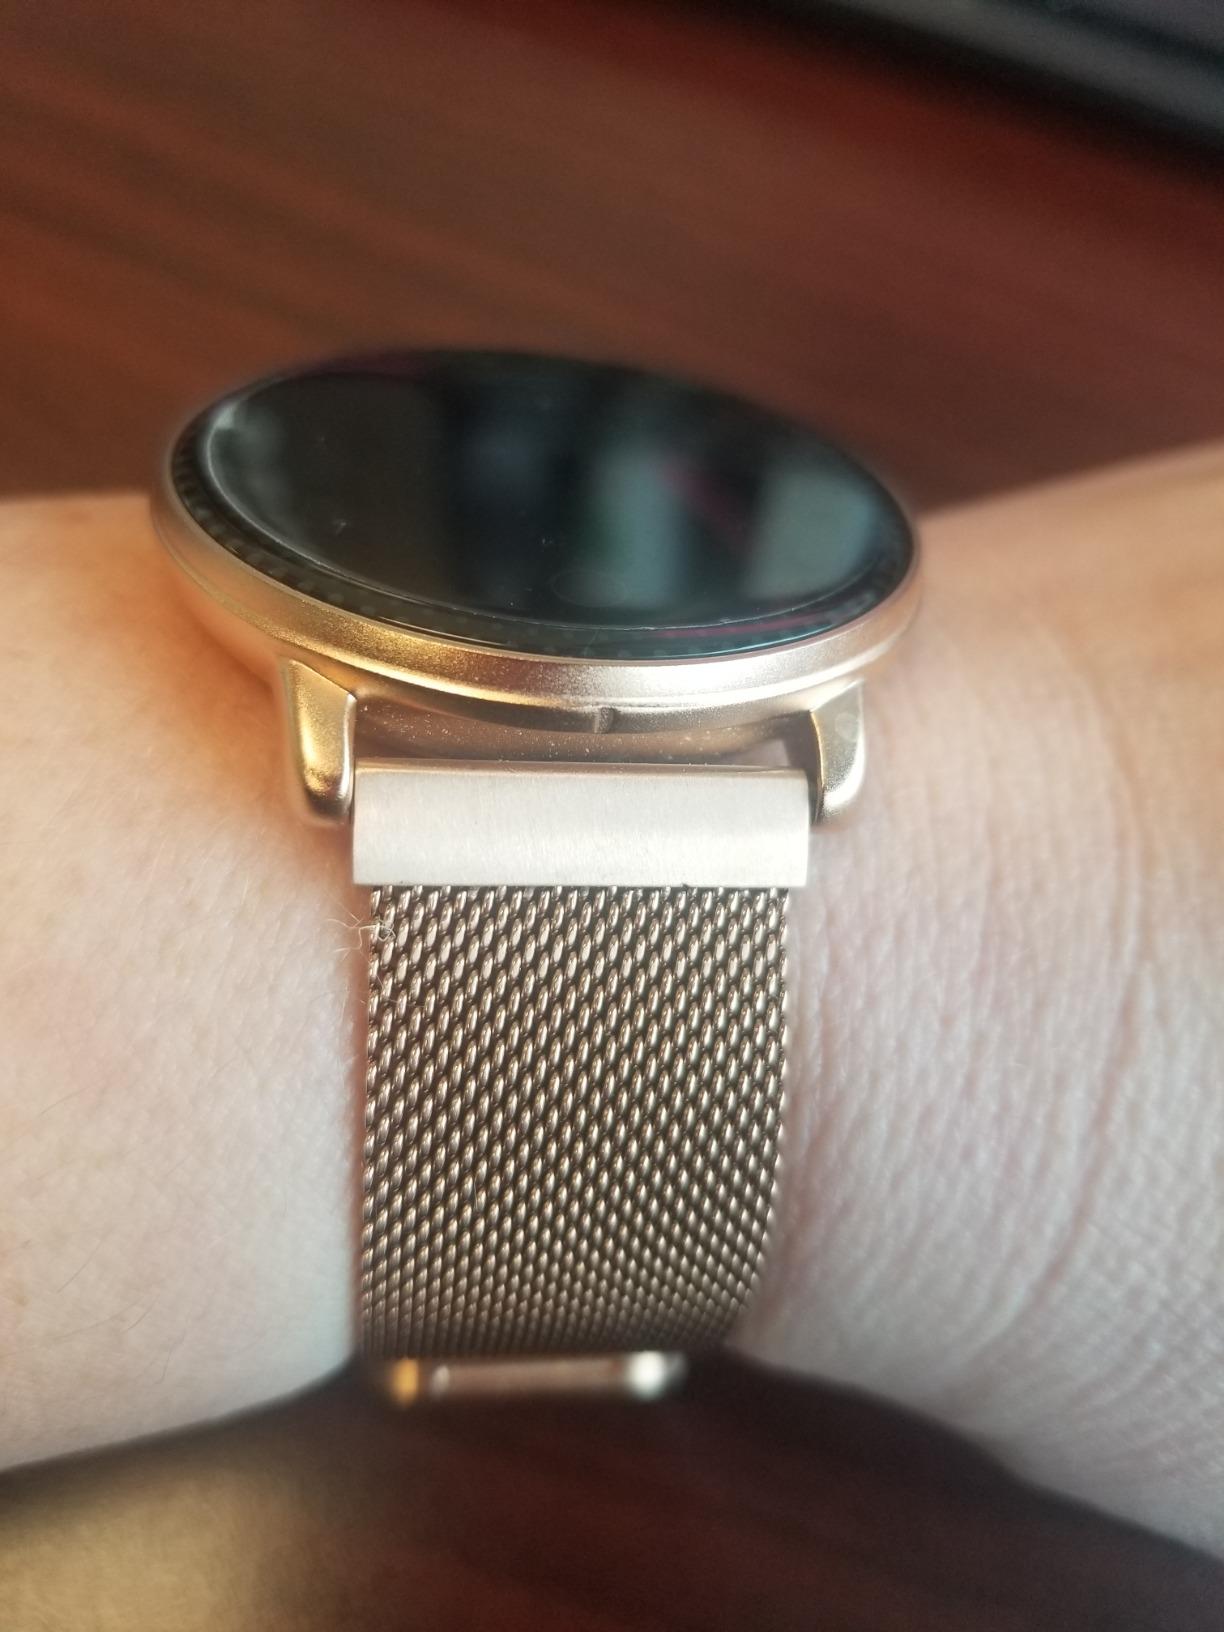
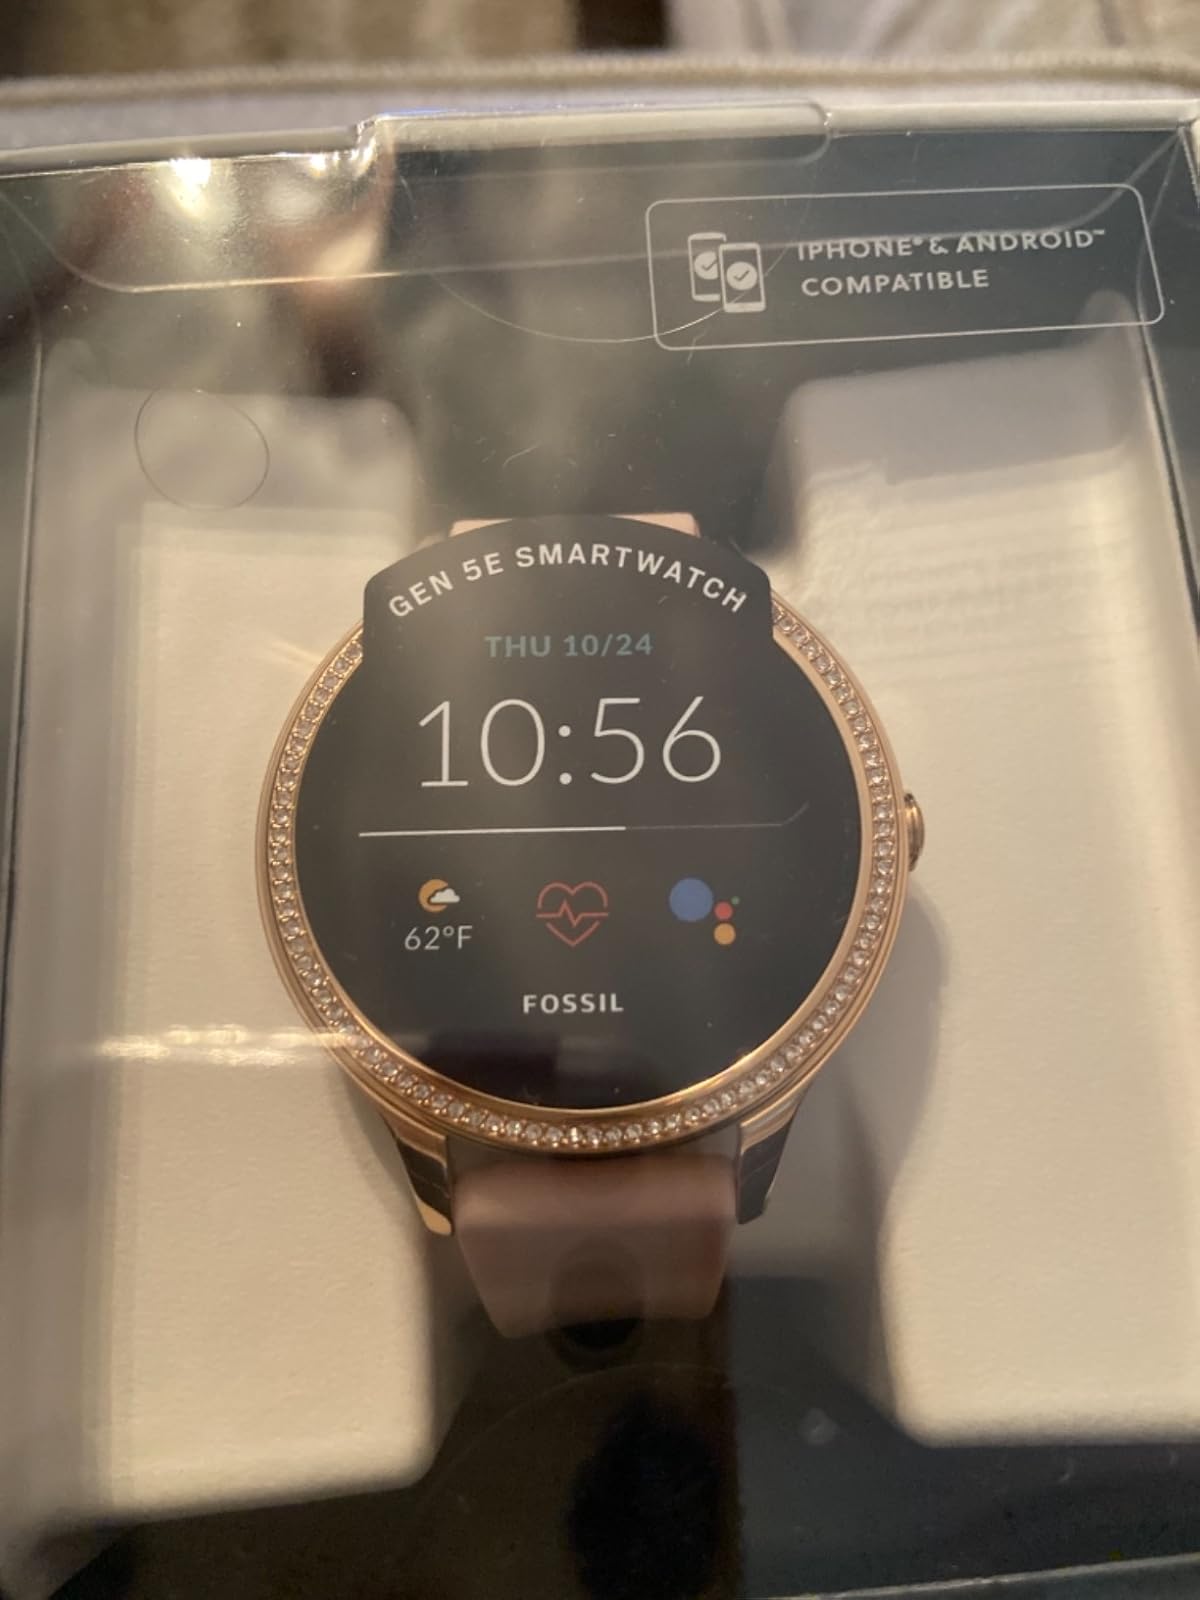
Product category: smartwatch
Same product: no